Via dei Fori Imperiali

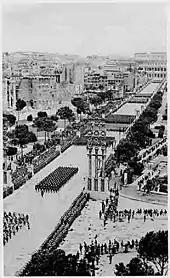
Fascist military parade on the "Via dell'Impero".

In the Roman regulatory plans of 1873, 1883 and 1909 it was planned to open a road between Piazza Venezia and the Colosseum, therefore on the route of the present Via dei Fori Imperiali. The project was consistent with the philosophy of urban planning of the time, which provided for the opening in the city centres of wide connecting roads created by gutting the ancient building fabric. A classic example is the transformation of Paris during the Second French Empire, by Napoleon III and the prefect Baron Haussmann, but there were similar interventions in London (1848–1865), Florence (1859–1865), Vienna (1857) and Brussels (1867–1871).